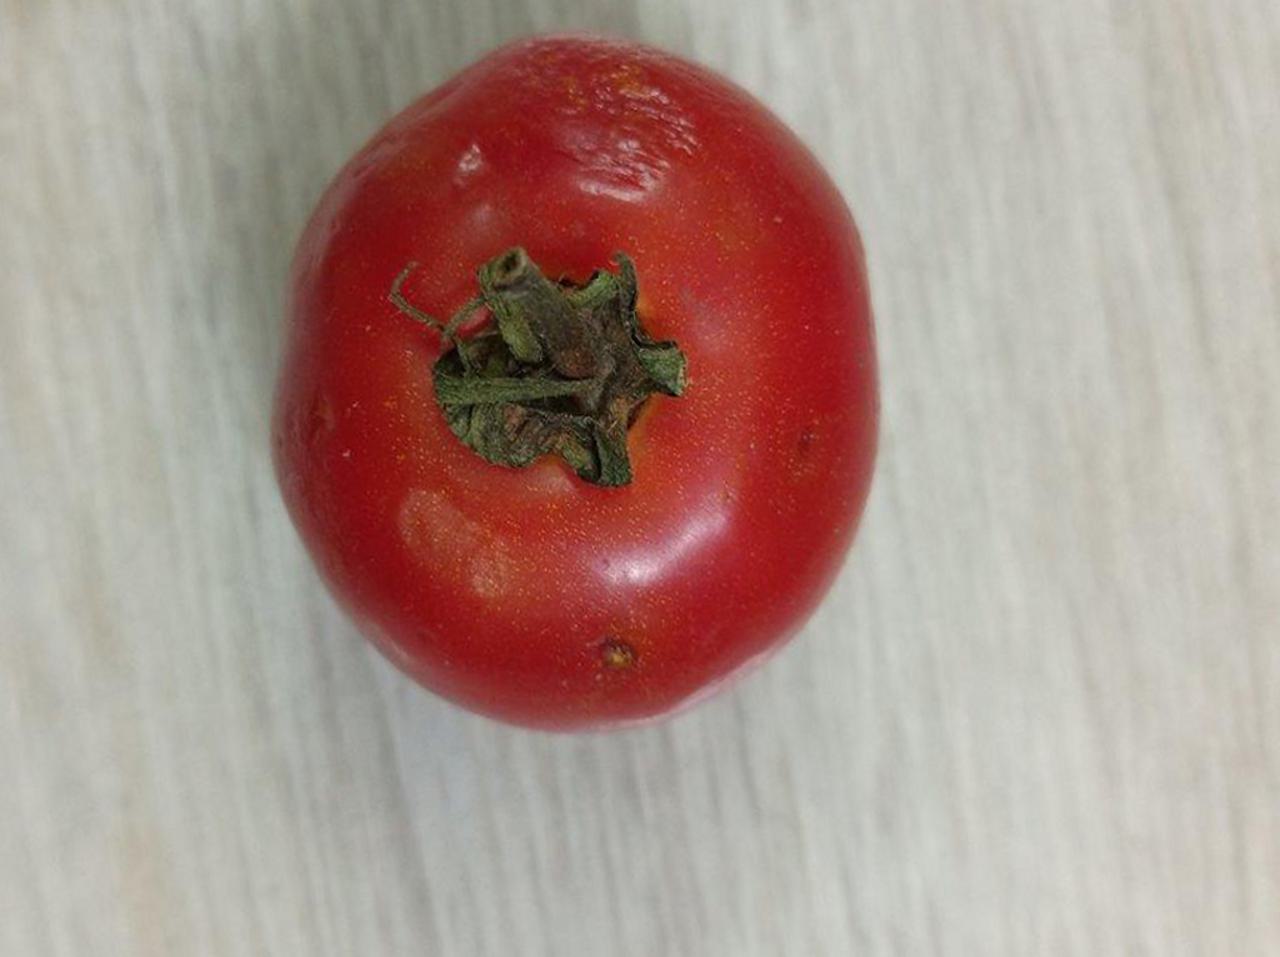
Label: Rotten